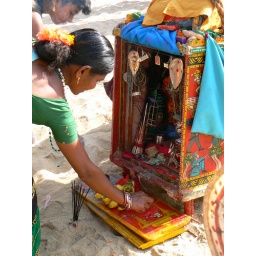
Banana festival (Hanumen, the monkey god) on beach near Patnem.